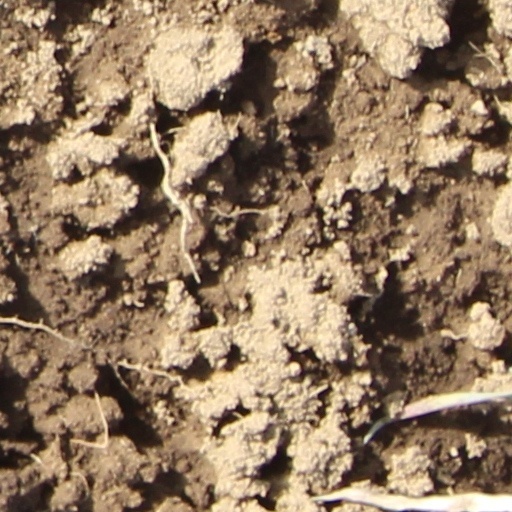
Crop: wheat